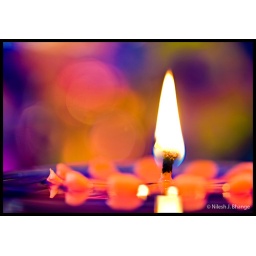
A beautiful candle floating on the layer of oil in water with nice colors in the background.